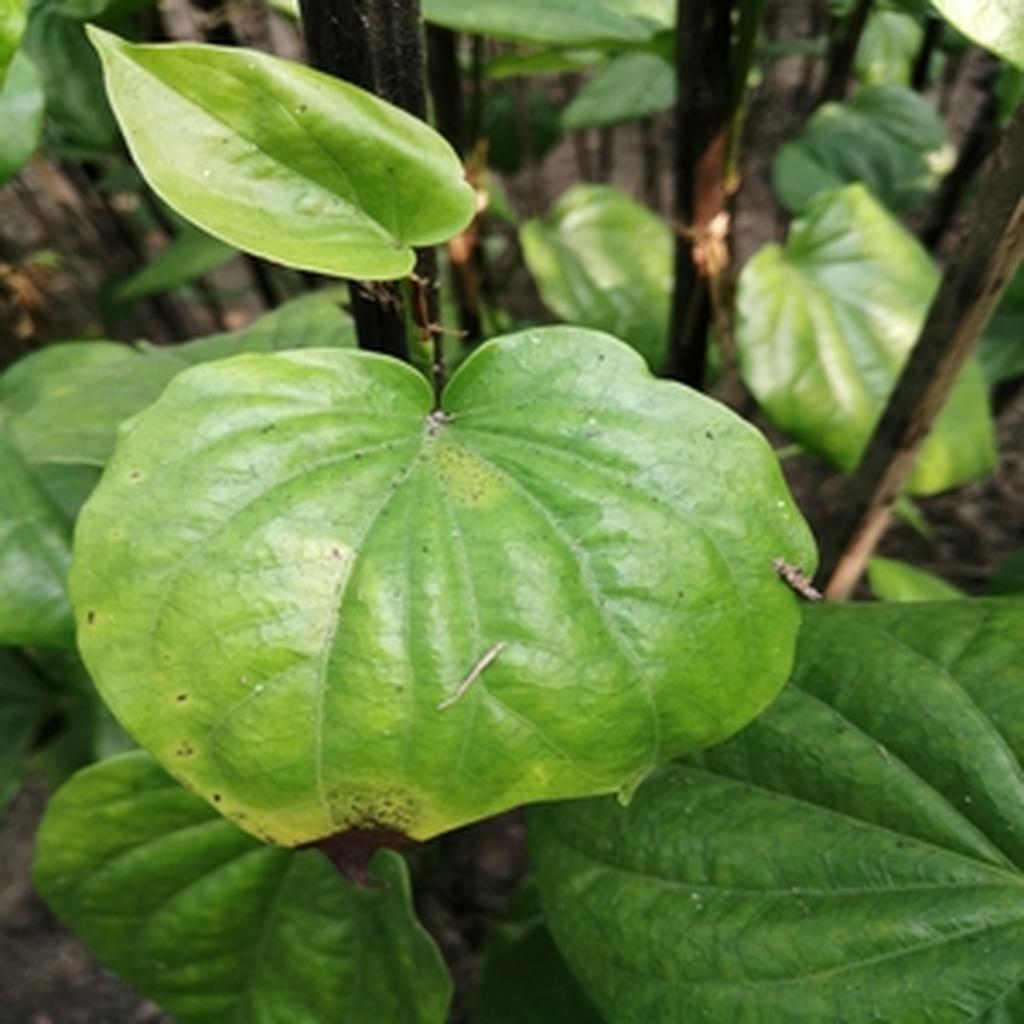
Label: Leaf_Rot